Agricultural show

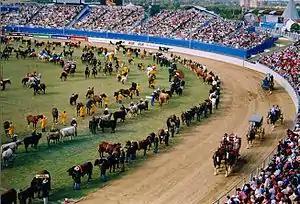
An agricultural show parade

An agricultural show or farm show is a public event exhibiting the equipment, animals, sports and recreation associated with agriculture and animal husbandry. The largest comprise a livestock show (a judged event or display in which breeding stock is exhibited), a trade fair, competitions, and entertainment. The work and practices of farmers, animal fanciers, cowboys, and zoologists may be displayed. The terms "agricultural show" and "livestock show" are synonymous with the North American terms county fair and state fair, and the UK county show.